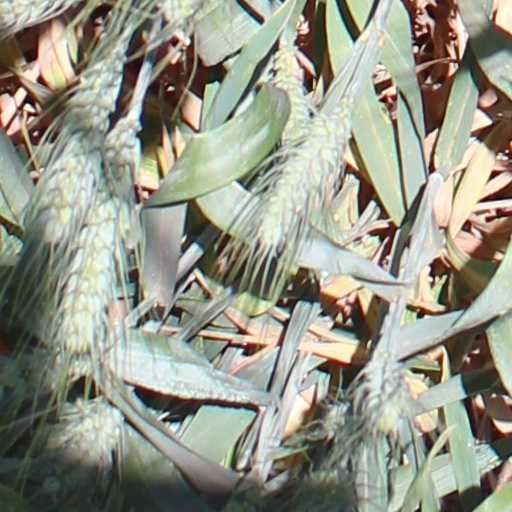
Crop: wheat